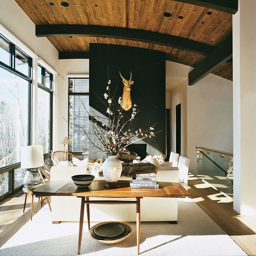
a table and oversize wooden bowls in the living room .